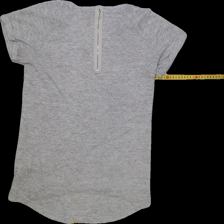
View: back
Type: Shirt
Category: Ladies
Brand: Not Applicable
Colors: Grey
Material: 46%cotton 54%polyester
Size: 36
Trend: No trend
Stains: No
Price range: <50
Recommended usage: Export